Cohort model

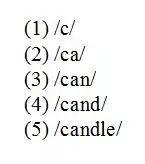
Increasing segments of the word, "candle"

For example, in the auditory recognition of the word "candle", the following steps take place. When the hearer hears the first two phonemes and ((1) and (2) in the image), he or she would activate the word "candle", along with competitors such as "candy", "canopy", "cattle", and numerous others. Once the phoneme is added ((3) in the image), "cattle" would be kicked out; with , "canopy" would be kicked out; and this process would continue until the recognition point, the final of "candle", were reached ((5) in the image). The recognition point need not always be the final phoneme of the word; the recognition point of "slander", for example, occurs at the (since no other English words begin "sland-"); all competitors for "spaghetti" are ruled out as early as ; Jerome Packard has demonstrated that the recognition point of the Chinese word "huŏchē" ("train") occurs before "huŏch-"; and a landmark study by Pienie Zwitserlood demonstrated that the recognition point of the Dutch word "kapitein" (captain) was at the vowel before the final .